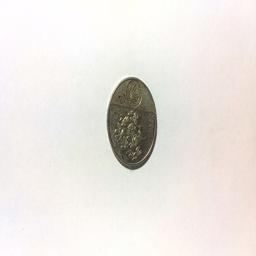
Label: 1_New_Back